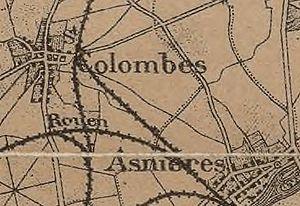
Carte pratique des environs de Paris. [1
Le carrefour des Bourguignons est une intersection routière dans les Hauts-de-Seine.